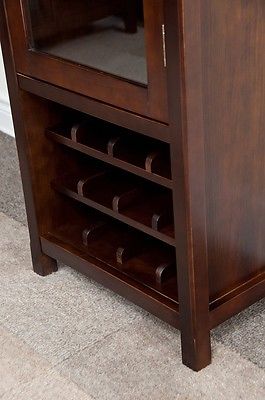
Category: cabinet